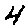
Label: 4